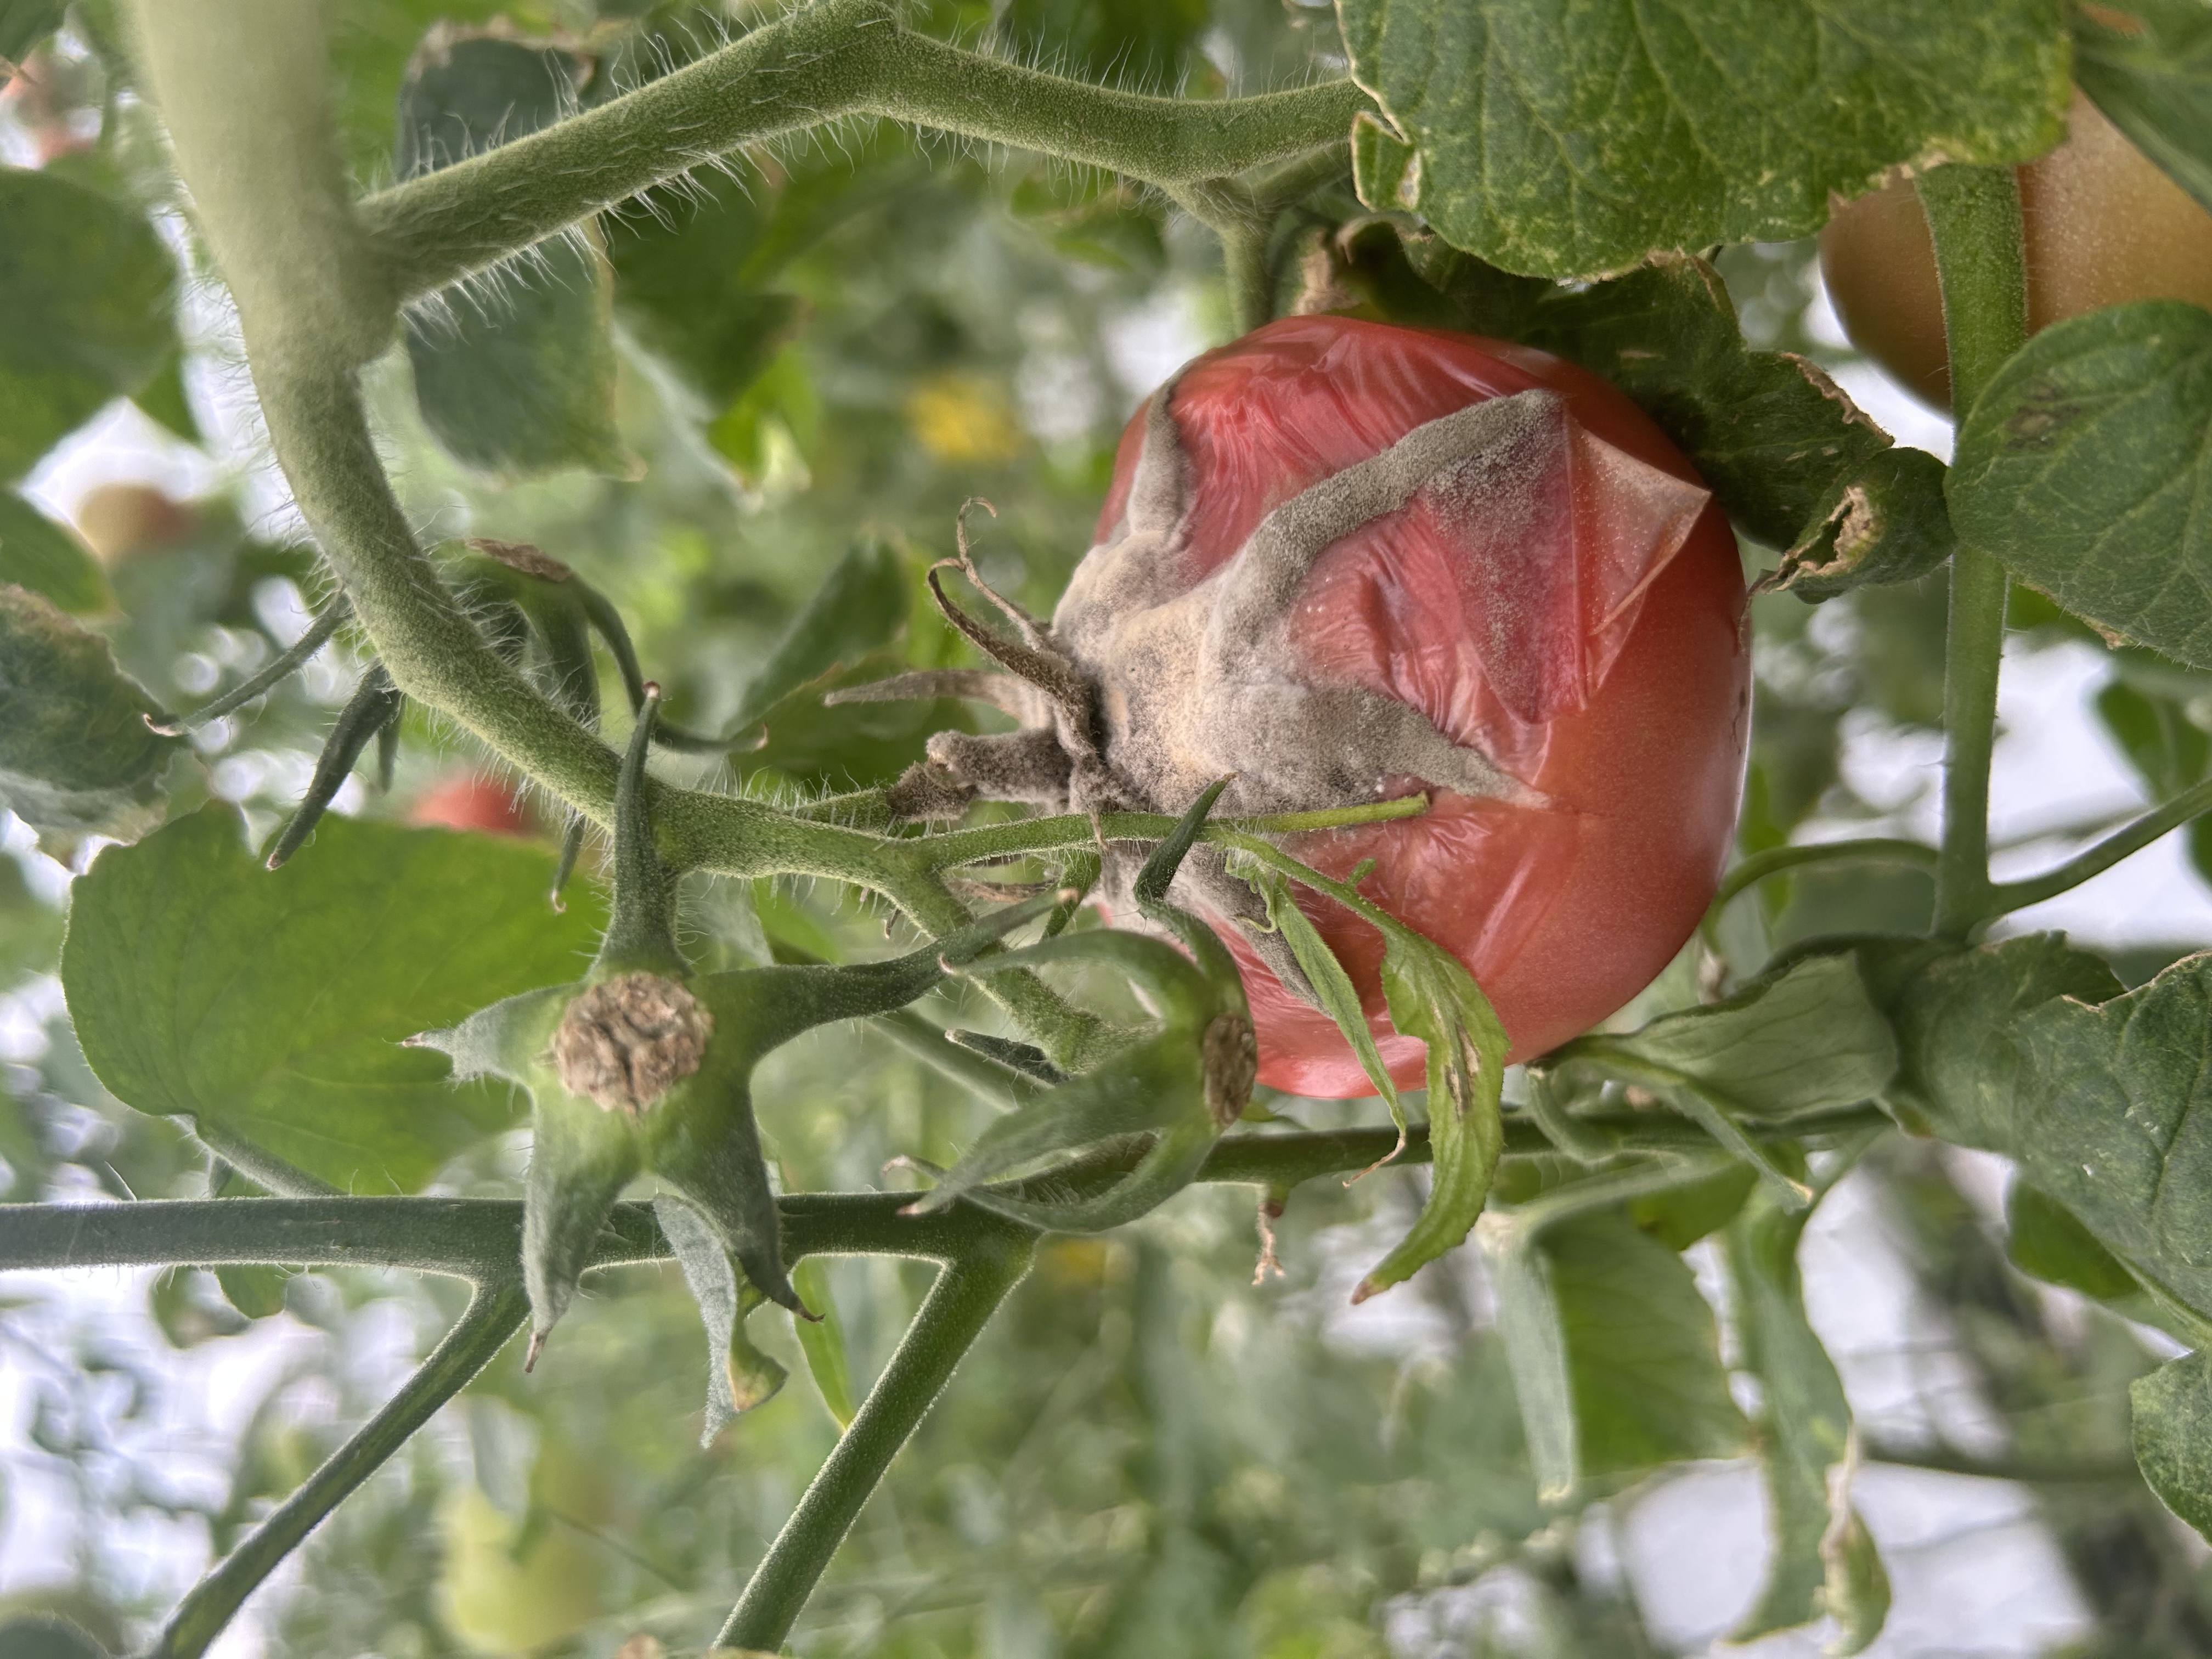
Disease: GrayMold